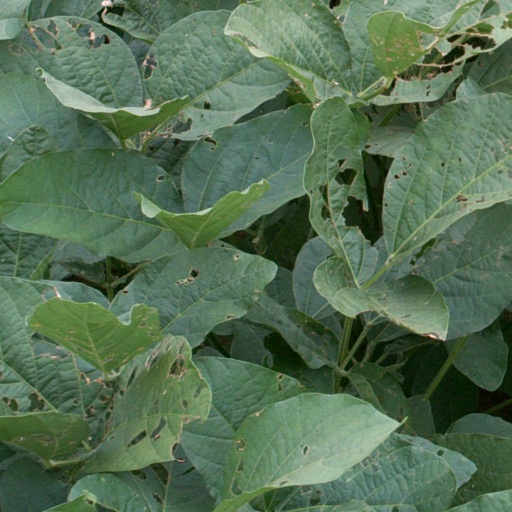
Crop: soybean